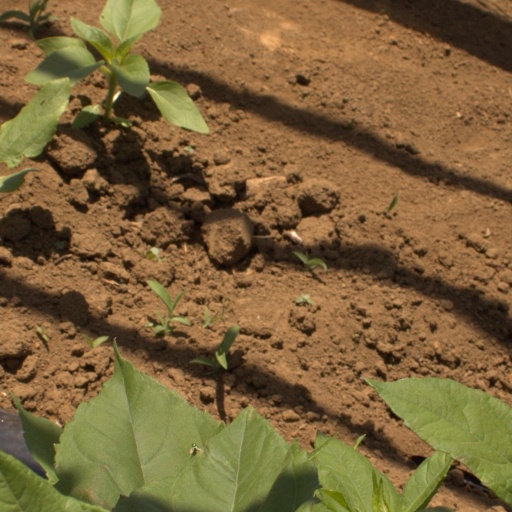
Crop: Jerusalem artichoke